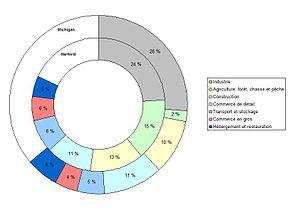
Secteurs d'activité de la population active, à Hartford (Michigan) et dans l'ensemble du Michigan (Etats-Unis).
Hartford est une ville du comté de Van Buren, dans l'État du Michigan.